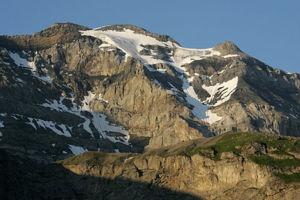
Le Clariden est une montagne des Alpes glaronaises à 3 267 m d'altitude, à cheval sur les cantons d'Uri et de Glaris, en Suisse.